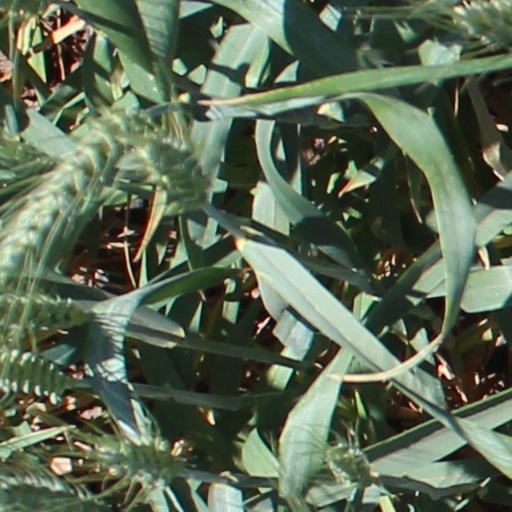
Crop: wheat